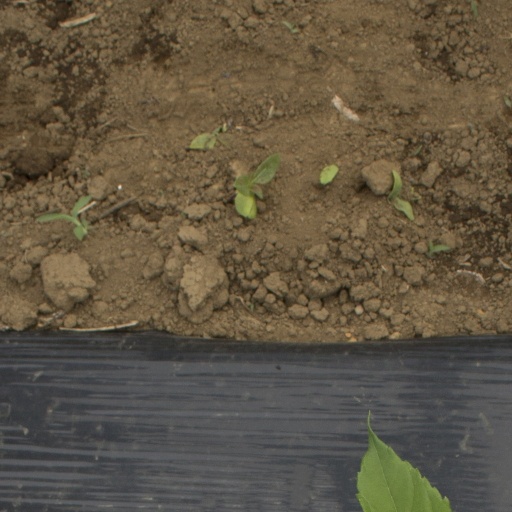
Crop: Jerusalem artichoke